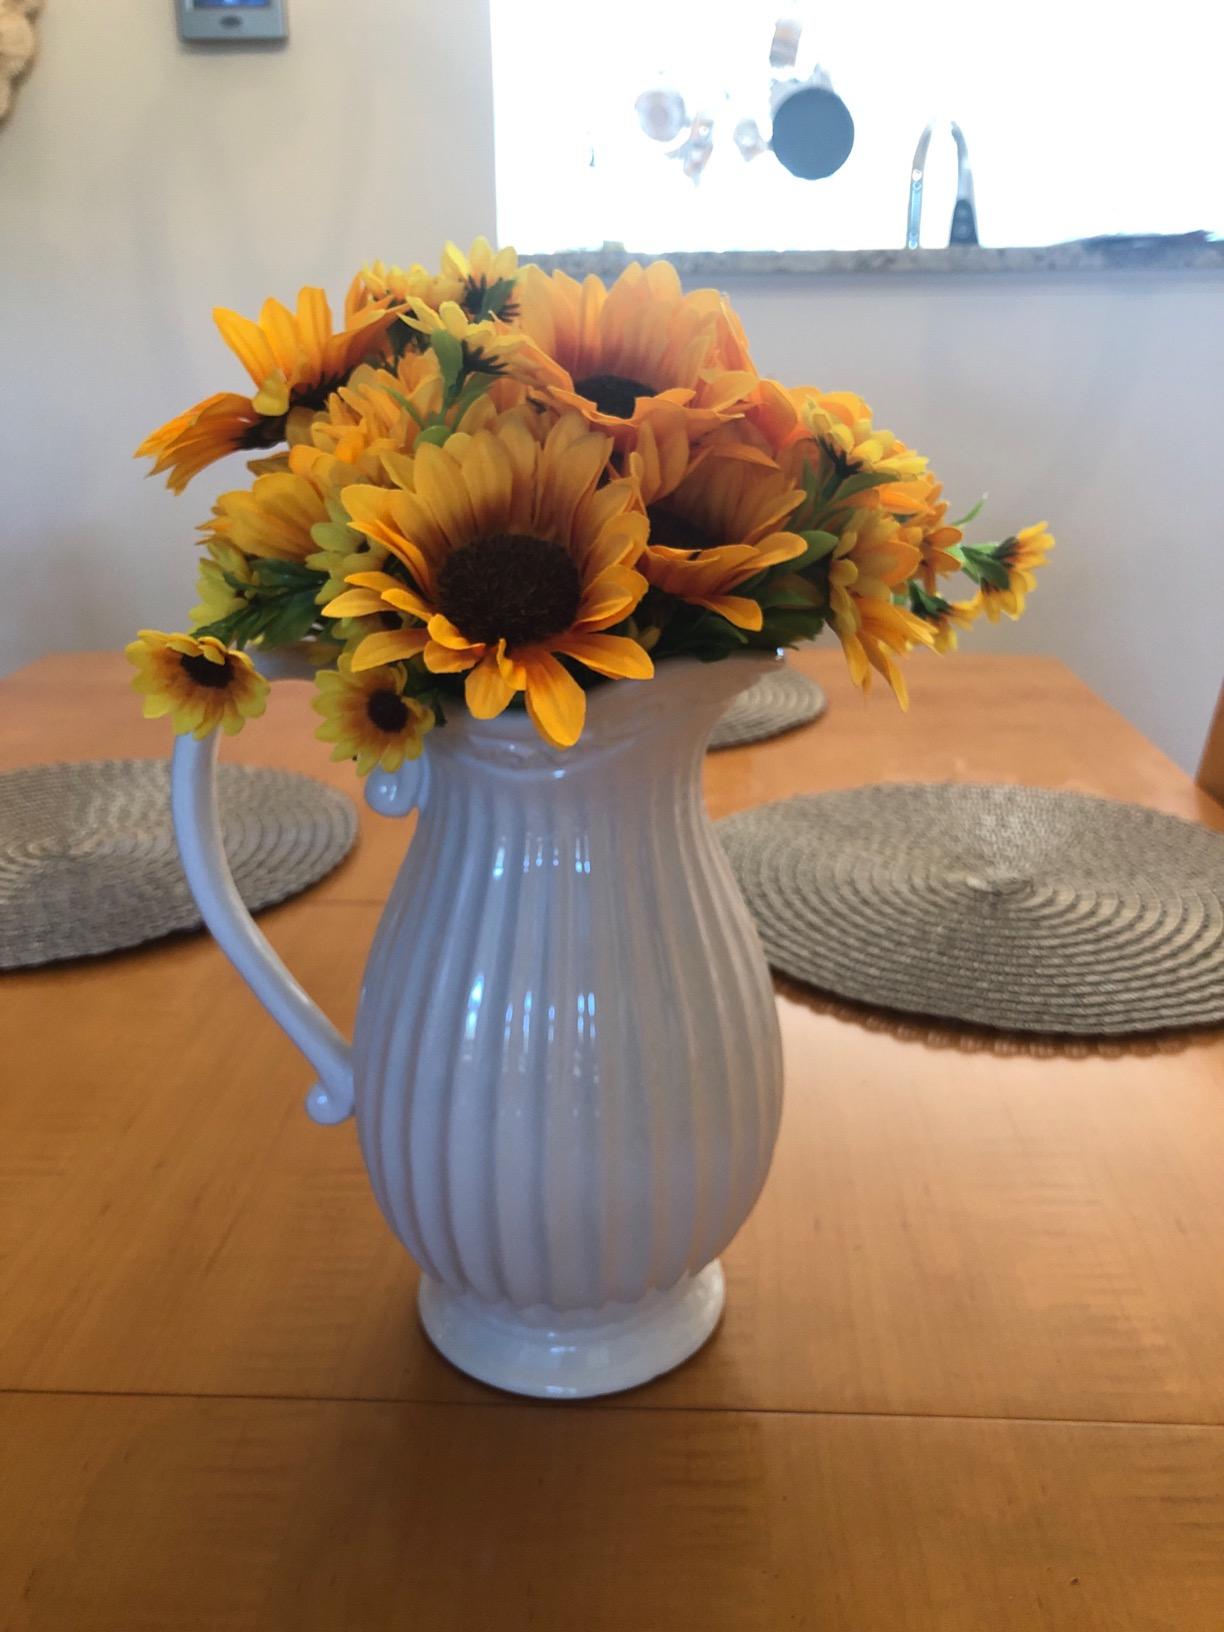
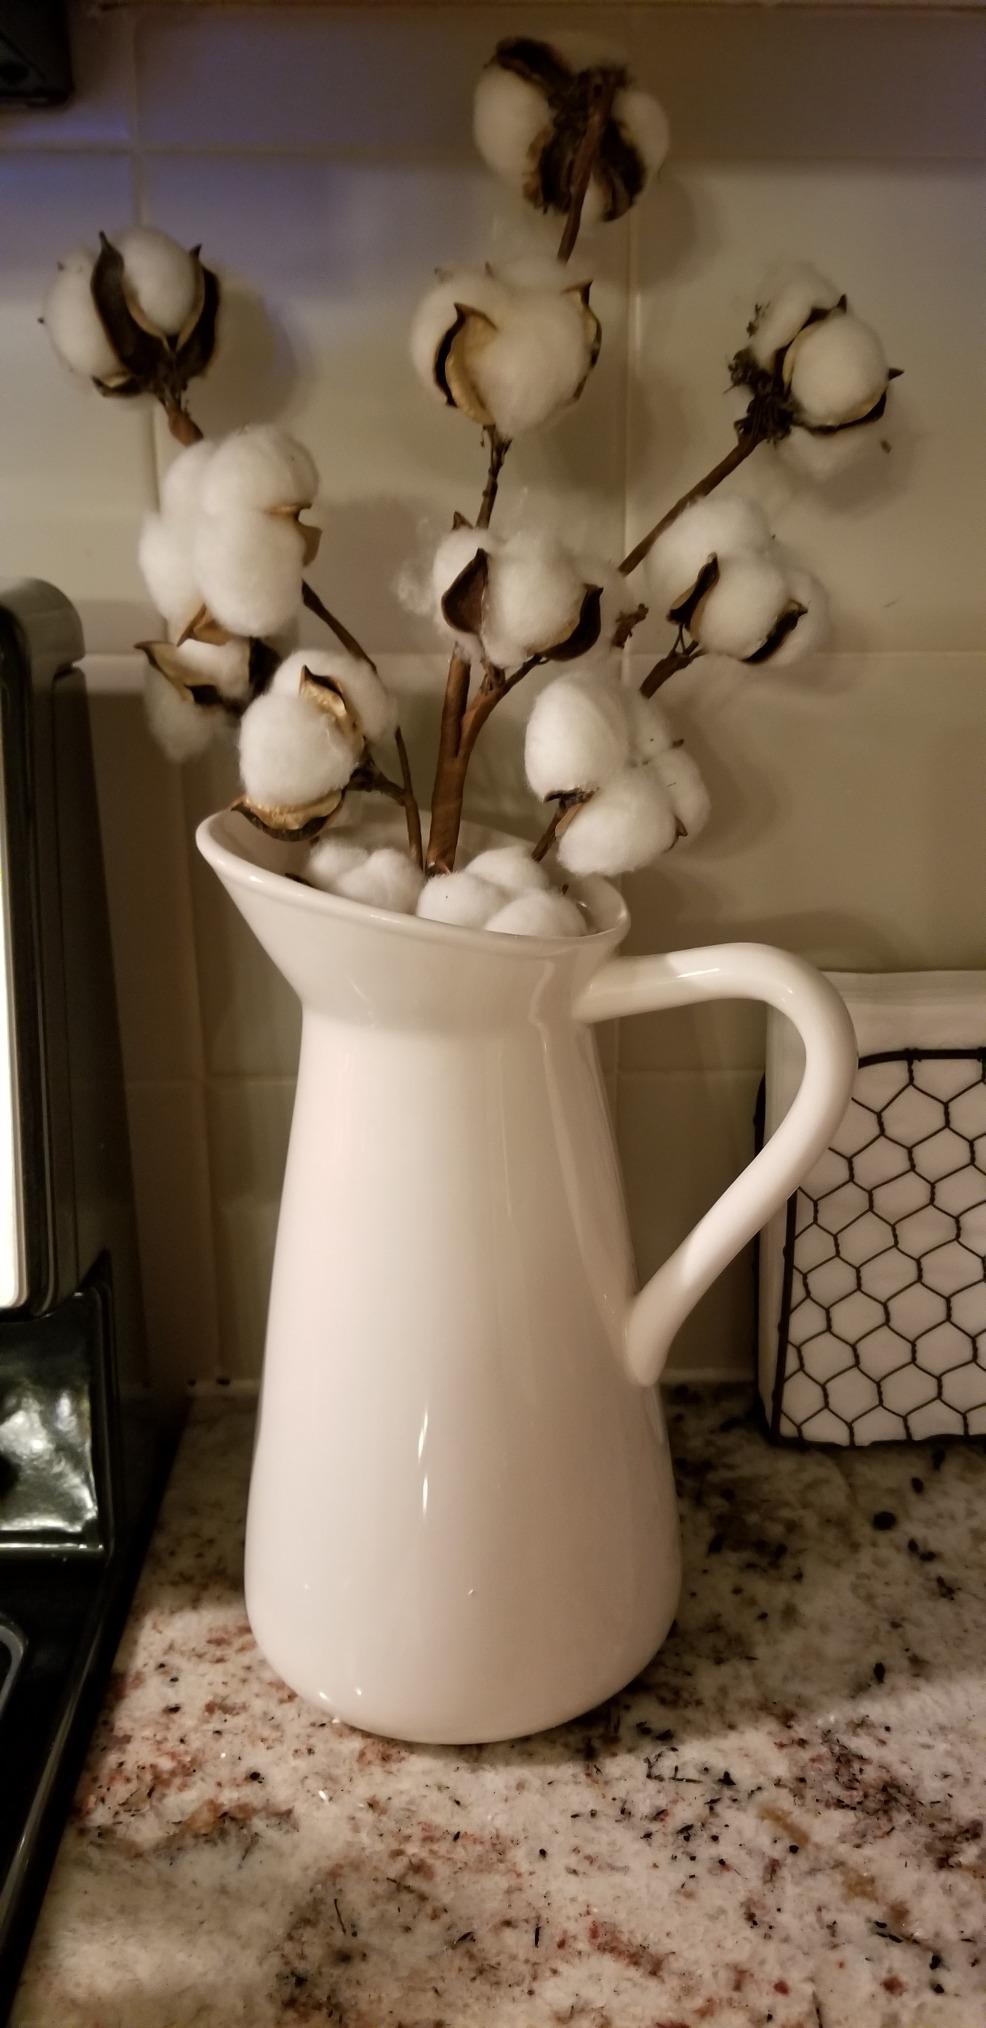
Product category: vase
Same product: no